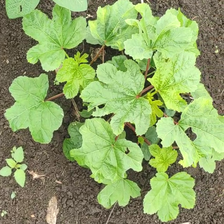
Weed species: Little_Mallow(Malva parviflora)